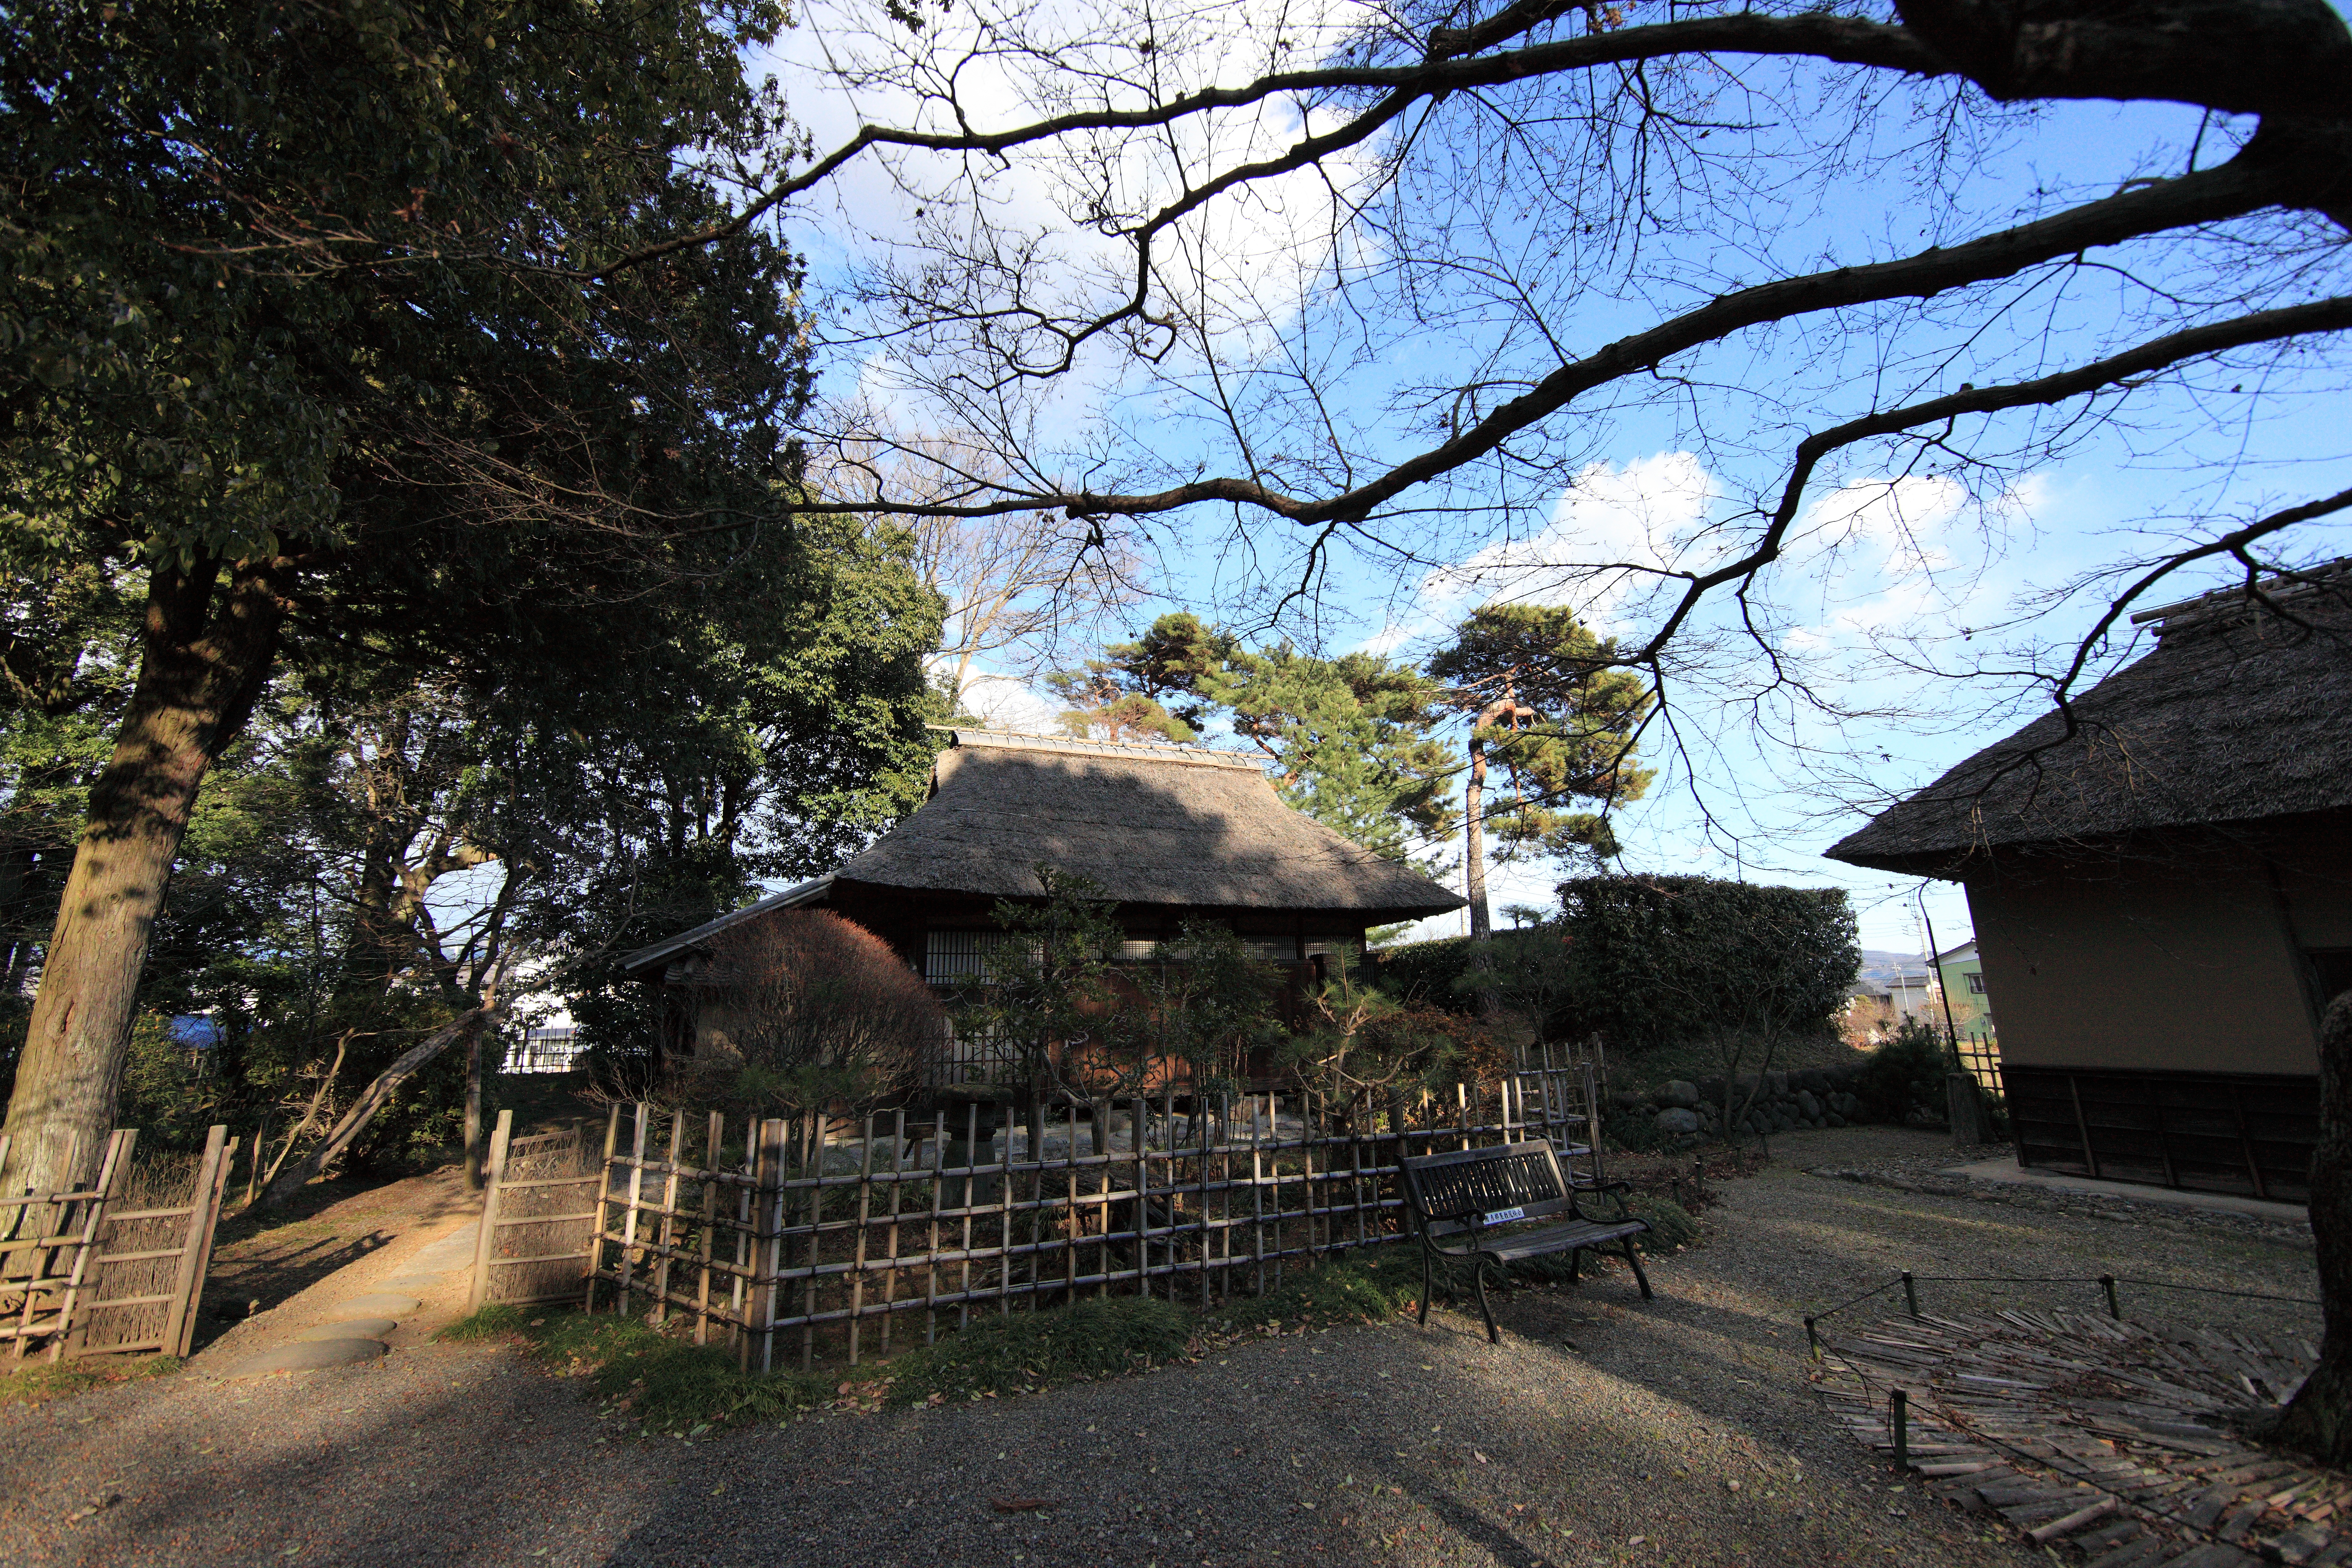
tree, architecture, farm, manor, house, flower, old, village, high, cottage, ancient, residence, exterior, family, design, japanese, shrine, 5d, style, hires, markii, traditional, hi, res, resolution, samurai, 5photosaday, gunmaken, kiryushi, hikobe, rural area